Mogami District, Yamagata

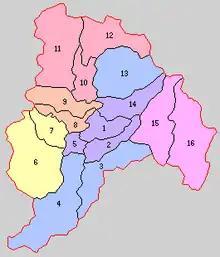
Historic Map of Mogami District: Purple - Shinjō-shi Pink - Mogami-machi Red - Mamurogawa-machi Orange - Sakegawa-mura Yellow - Tozawa-mura Blue - areas which have remained unchanged

As of August 2013, the district has an estimated population of 42,788 and an area of 1,508.54 km. All of the city of Shinjō was formerly part of Mogami District.